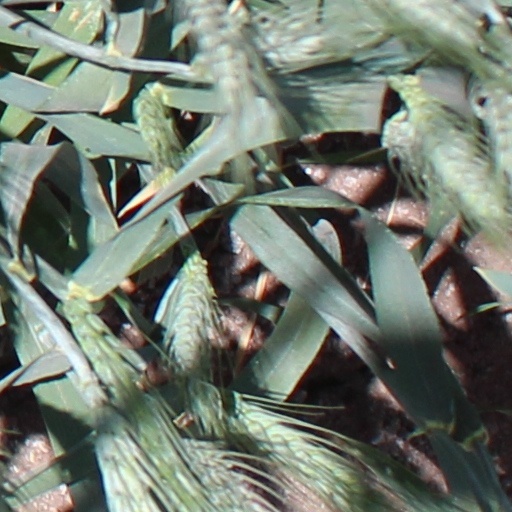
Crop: wheat